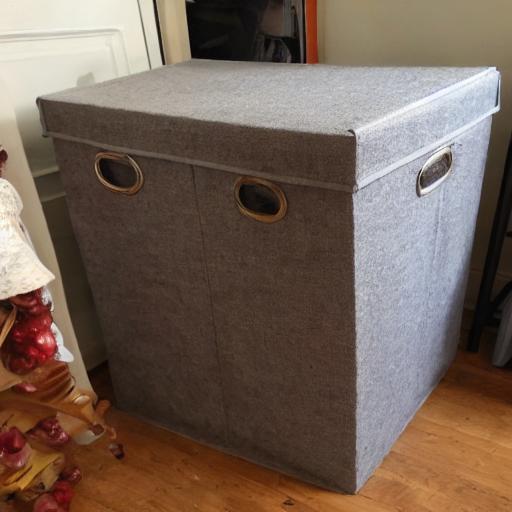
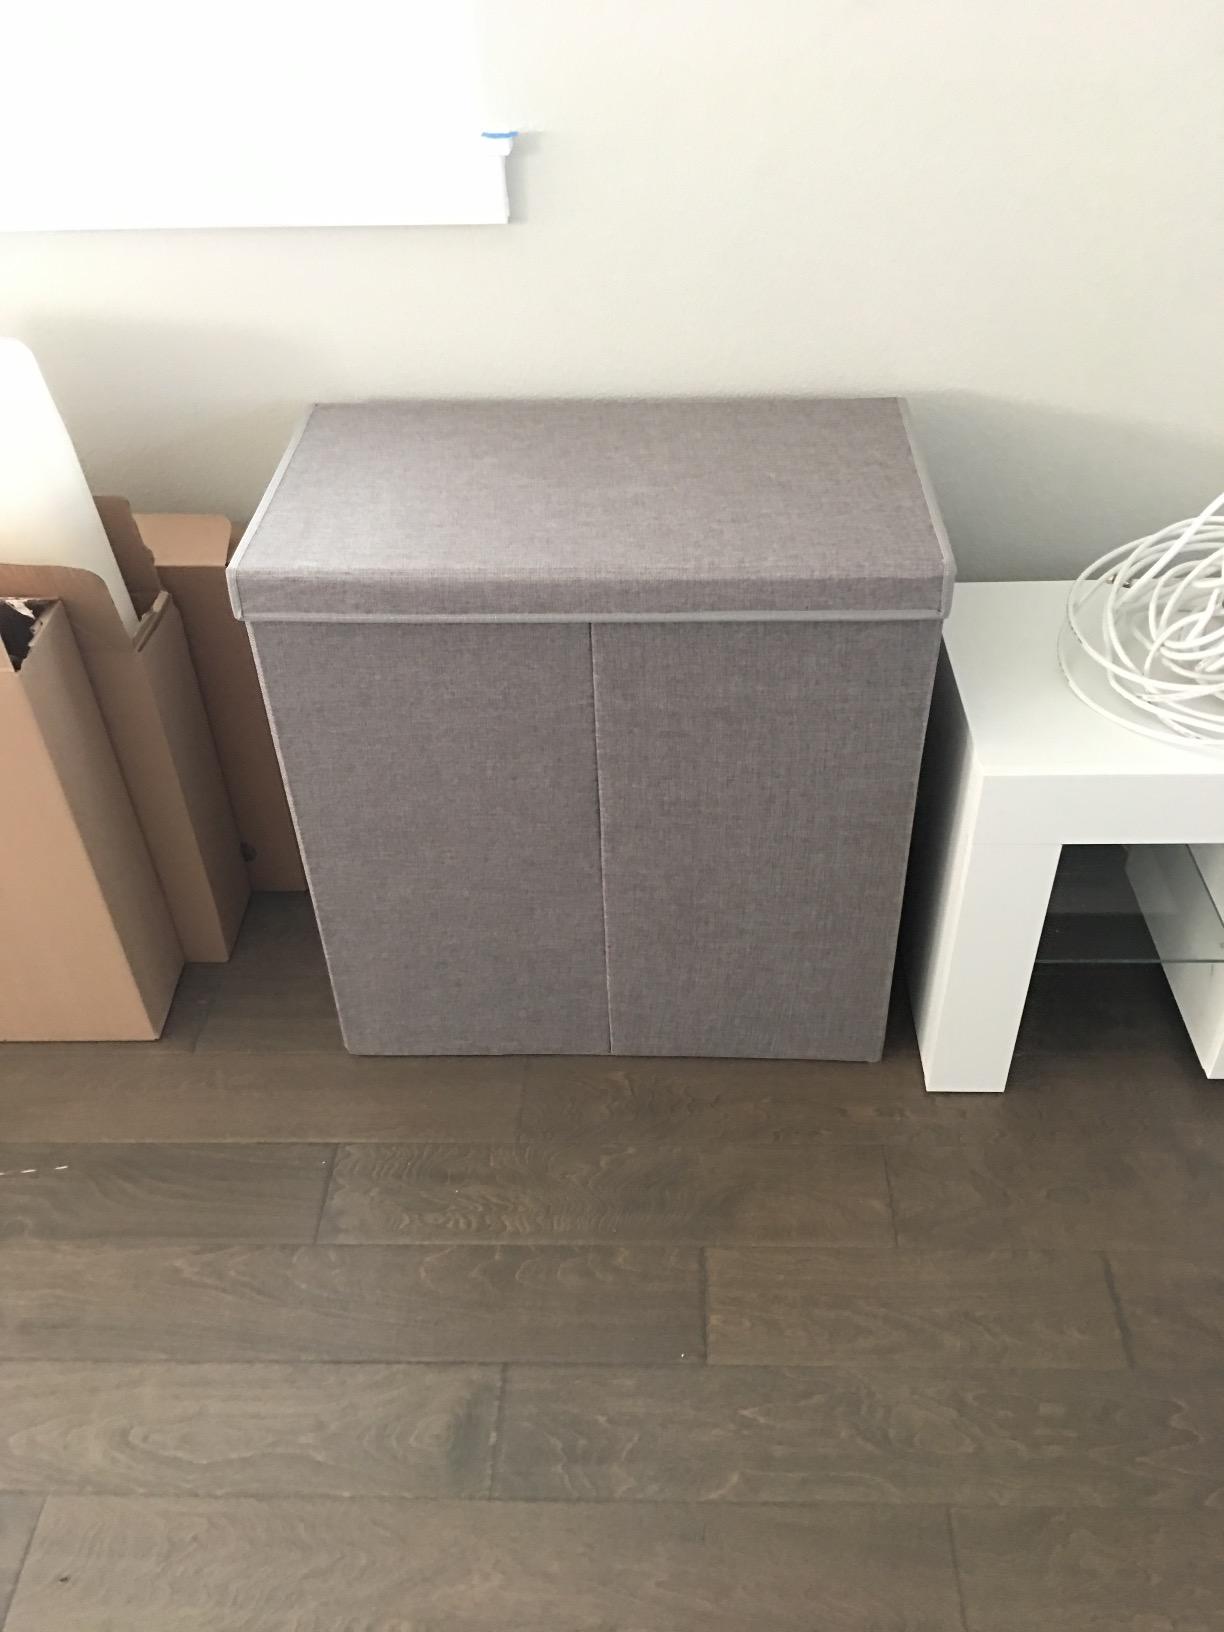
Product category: items_hamper
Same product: no